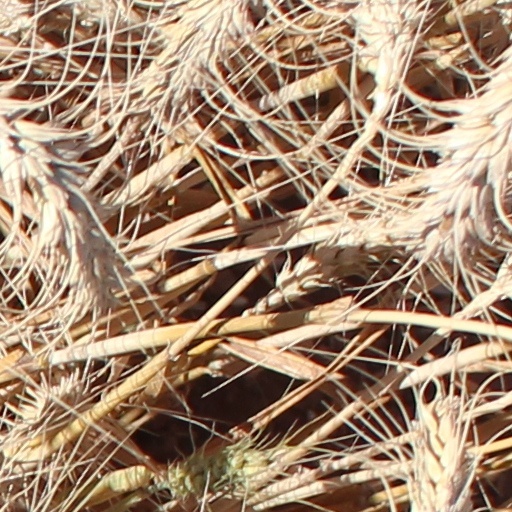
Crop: wheat